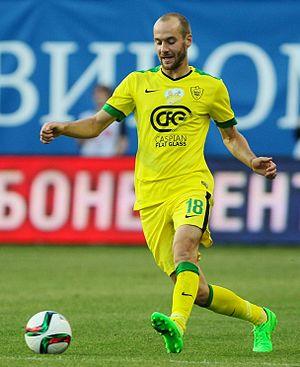
Ivan Maewski, né le 5 mai 1988 à Magdebourg en Allemagne de l'Est, est un footballeur international biélorusse, qui évolue au poste de milieu défensif.